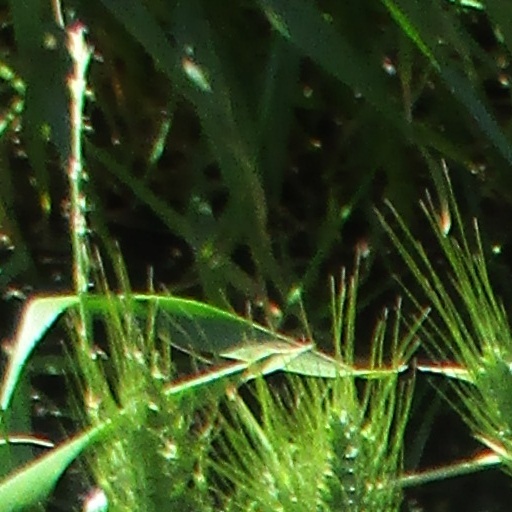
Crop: wheat